Sillosuchus

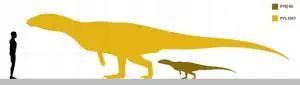

The holotype specimen of "Sillosuchus", PVSJ 85, is a partial skeleton discovered in sediments of the Ischigualasto Formation, Cancha de Bochas Member in the Ischigualasto-Villa Unión Basin in northwestern Argentina. The skeleton includes various vertebrae, ribs, and pelvic (hip) bones. A shoulder girdle, humerus (upper arm bone), and partial tibiae (inner shin bones) were also associated with the skeleton but not featured in the original description of the specimen.